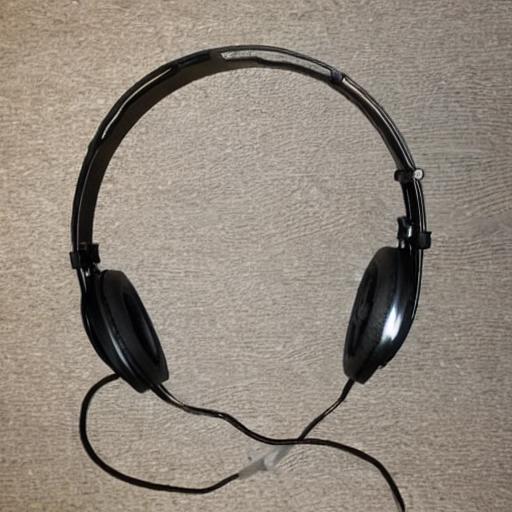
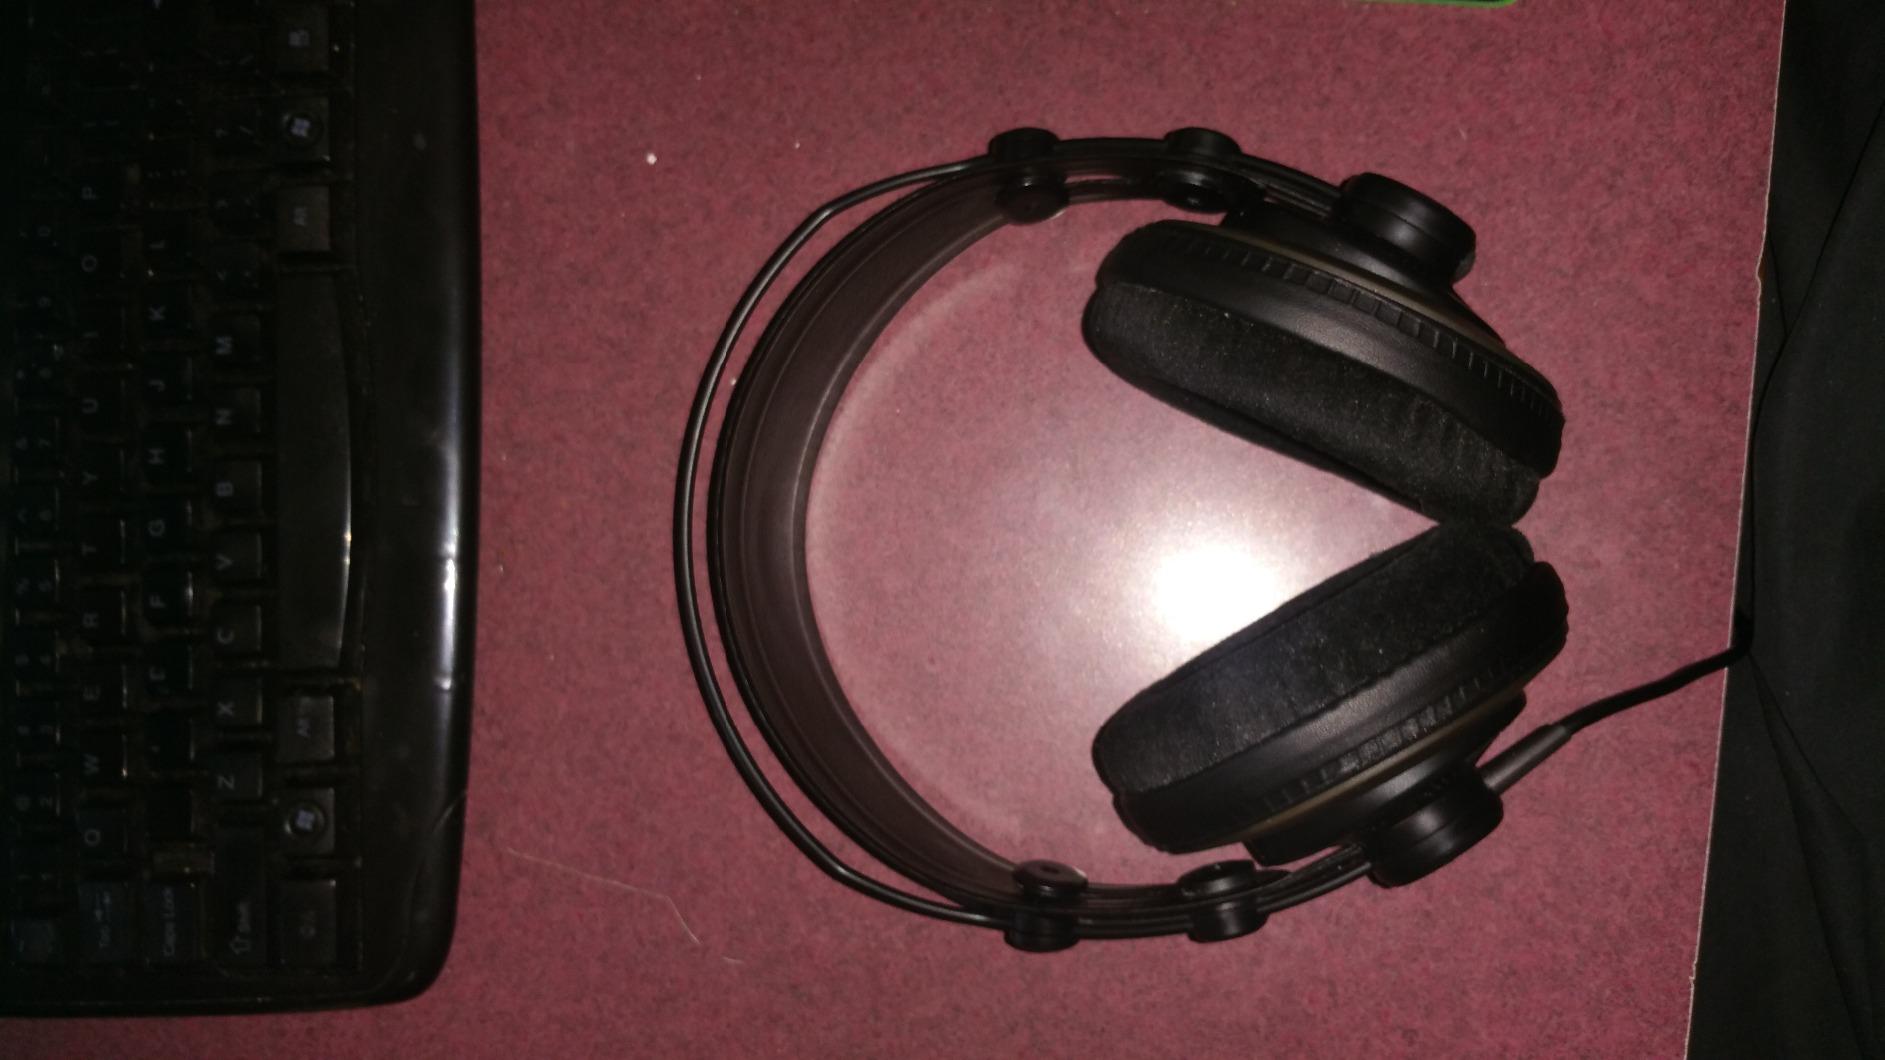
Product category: headphones
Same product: no